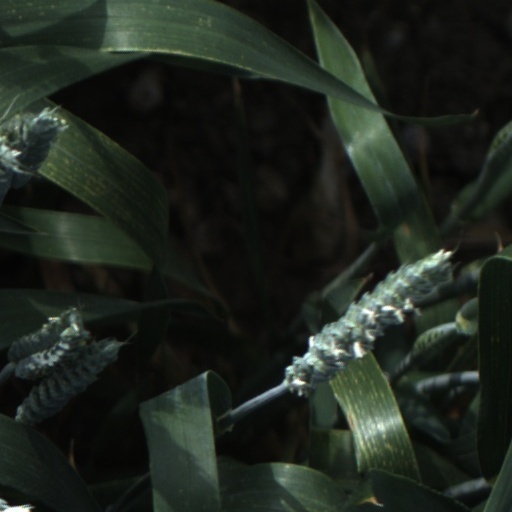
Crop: wheat